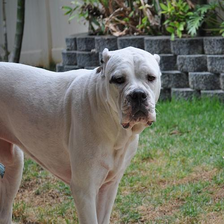
Species: dog
Breed: american bulldog